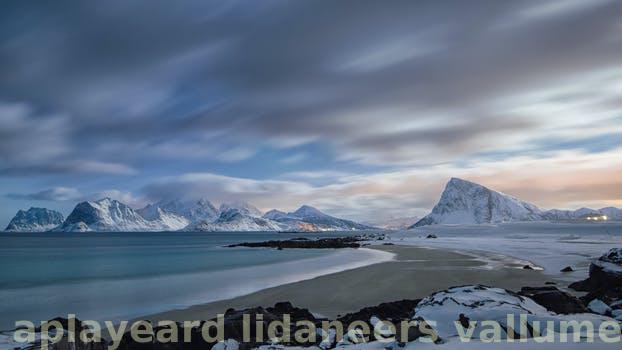
Label: Watermark